Admiralty Islands campaign

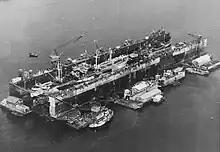
A floating drydock containing ships. It is surrounded by floating barges with workshops and a tugboat.

The attack on Manus got underway on 15 March. Before dawn, two troops of the 8th Cavalry, six cargo carrying LVTs and the combat LVT were loaded on board an LST for the trip across Seeadler Harbour from Salami. Beaches at Lugos, about west of Lorengau were chosen in preference to those nearer Lorengau, which were known to be heavily defended. The destroyers , , , and bombarded the area with their 5-inch guns; the two rocket LCVPs, the LCM (flak), and the combat LVT raked the shoreline with rockets; the artillery on Hauwei and Butjo Luo engaged targets; and 18 B-25s of the 499th and 500th Bombardment Squadrons dropped 81 bombs and strafed the area.